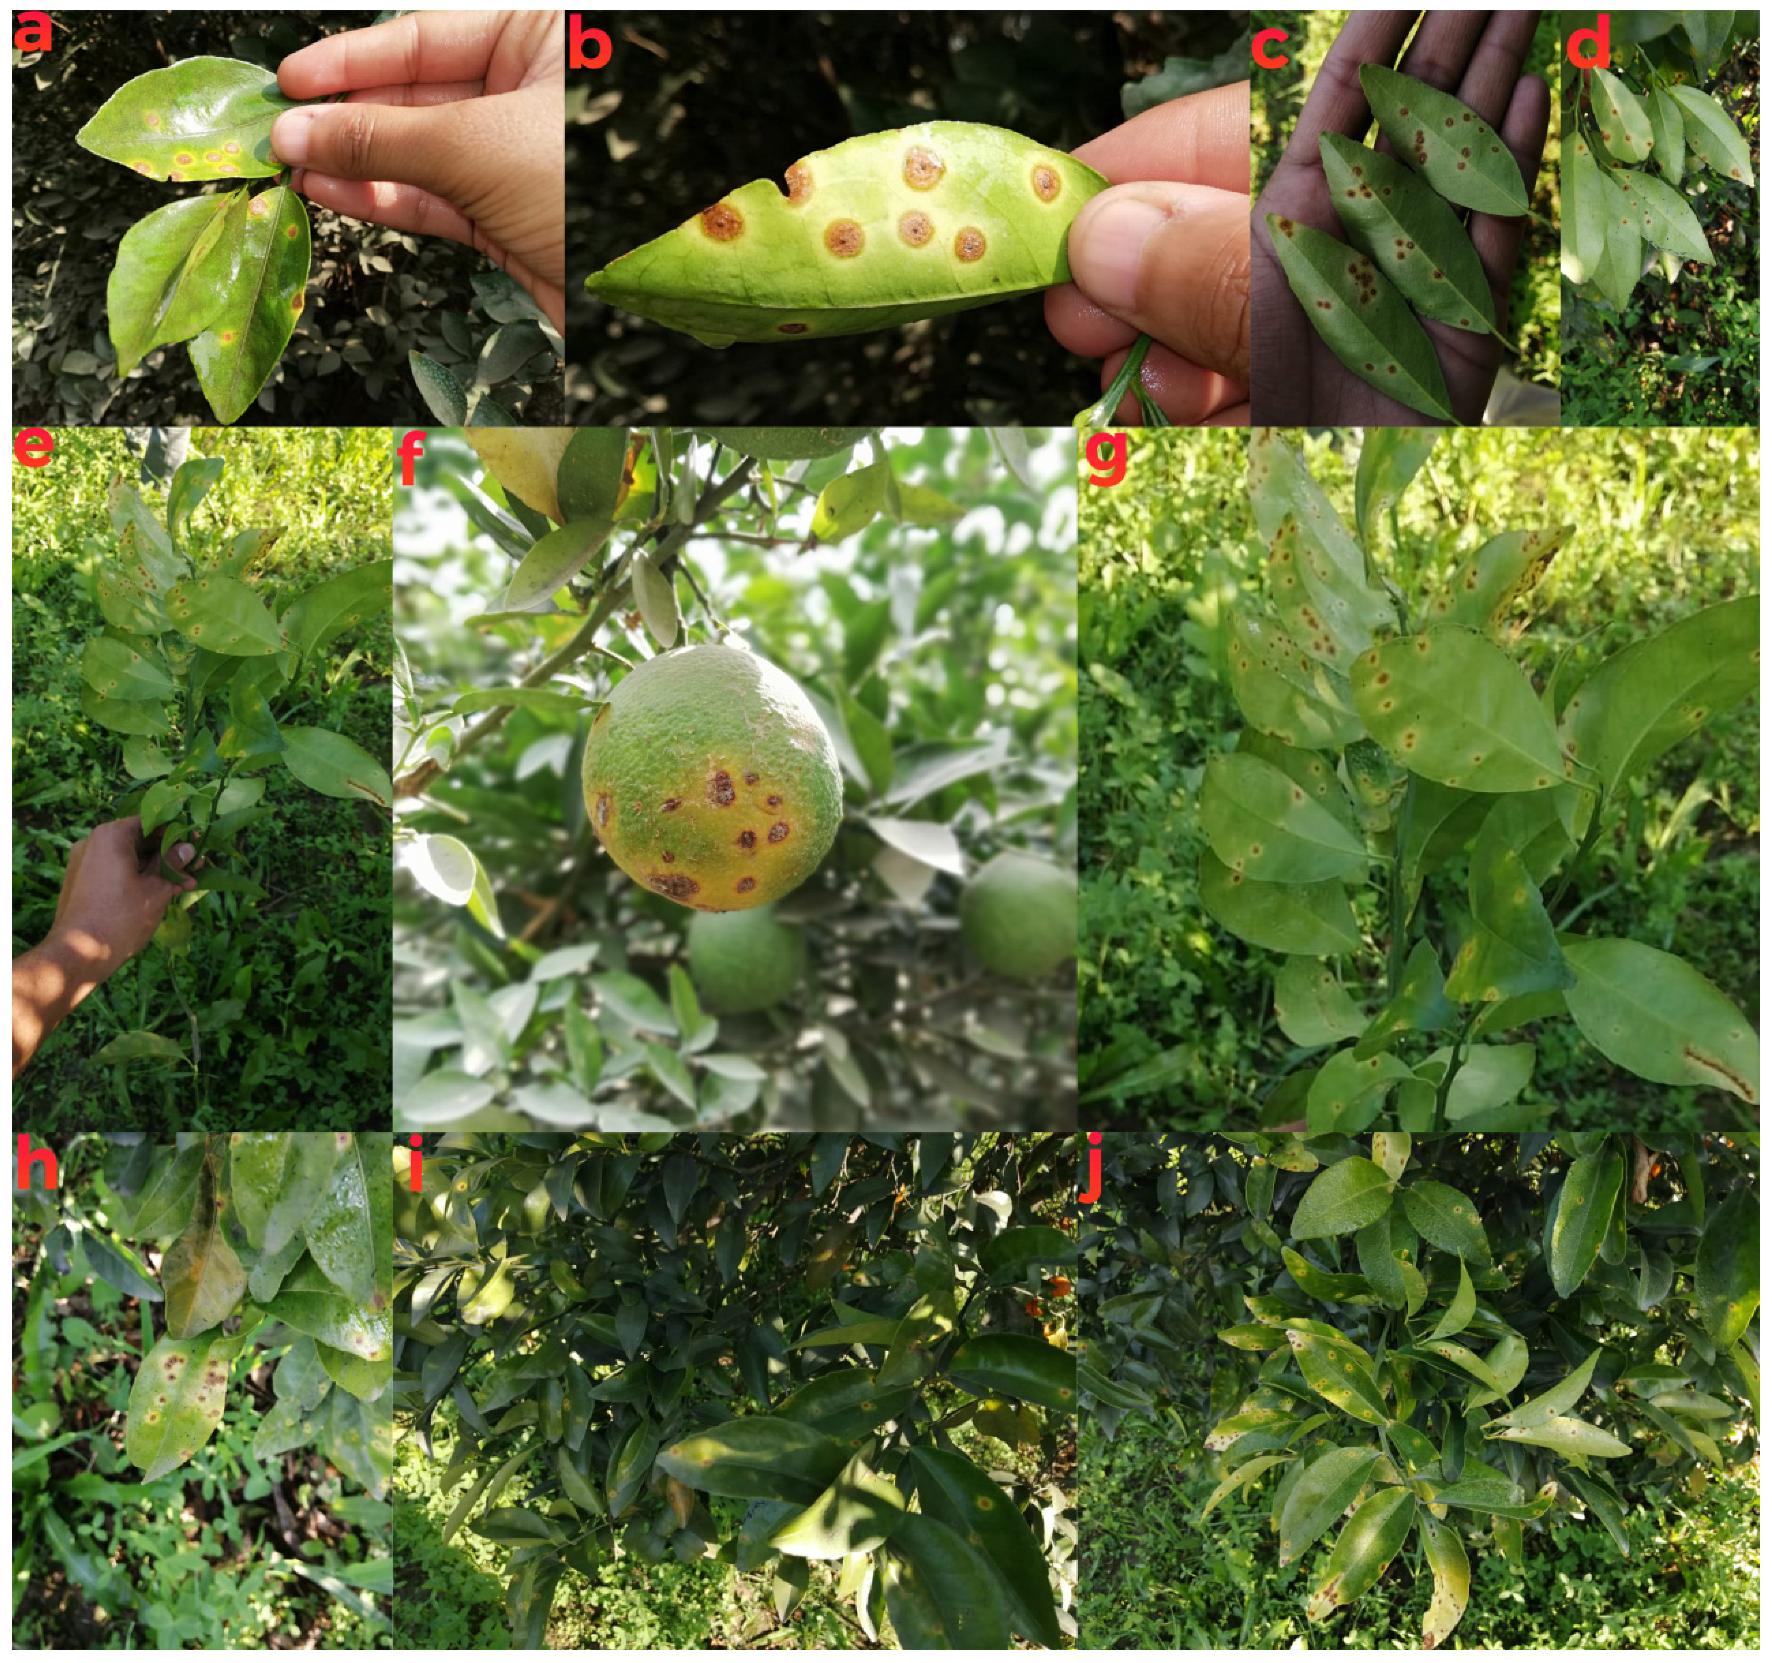
Plant: Citrus
Disease: citrus canker